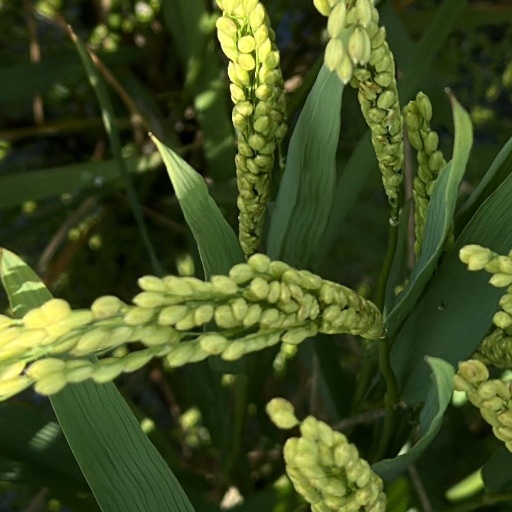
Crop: rice